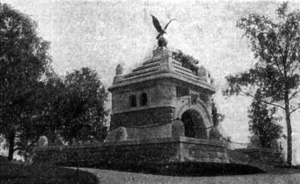
John Ericsson est, comme son frère, Nils Ericson, un inventeur et ingénieur mécanicien américain d'origine suédoise. Après des débuts en demi-teinte en Grande-Bretagne, il effectua l'essentiel de sa carrière aux États-Unis. Il développa par exemple la locomotive Novelty, le moteur Ericsson, le USS Monitor et travailla sur la propulsion à hélices.